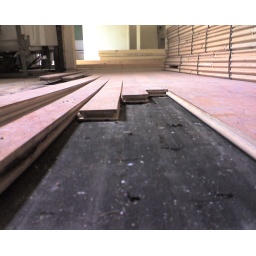
You can see the floor ripped out and the studs, new window in place.